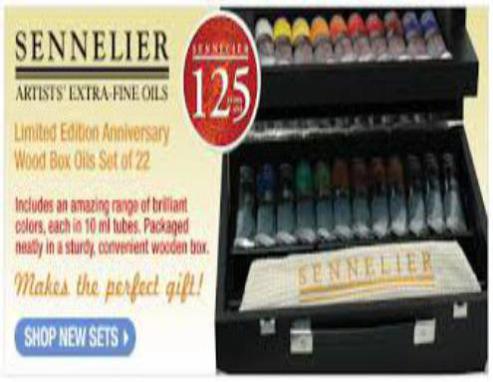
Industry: Necessities